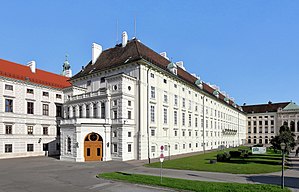
Heldenplatz
Forbundspræsidentens residens "Leopoldinischer Trakt" der vender ud mod Heldenplatz
Heldenplatz er en plads i Østrigs hovedstad Wien af historisk betydning. Flere store begivenheder i landet har fundet sted på denne plads, hvor den kendteste er Adolf Hitlers proklamation af Østrigs Anschluss til Nazi-Tyskland i 1938.